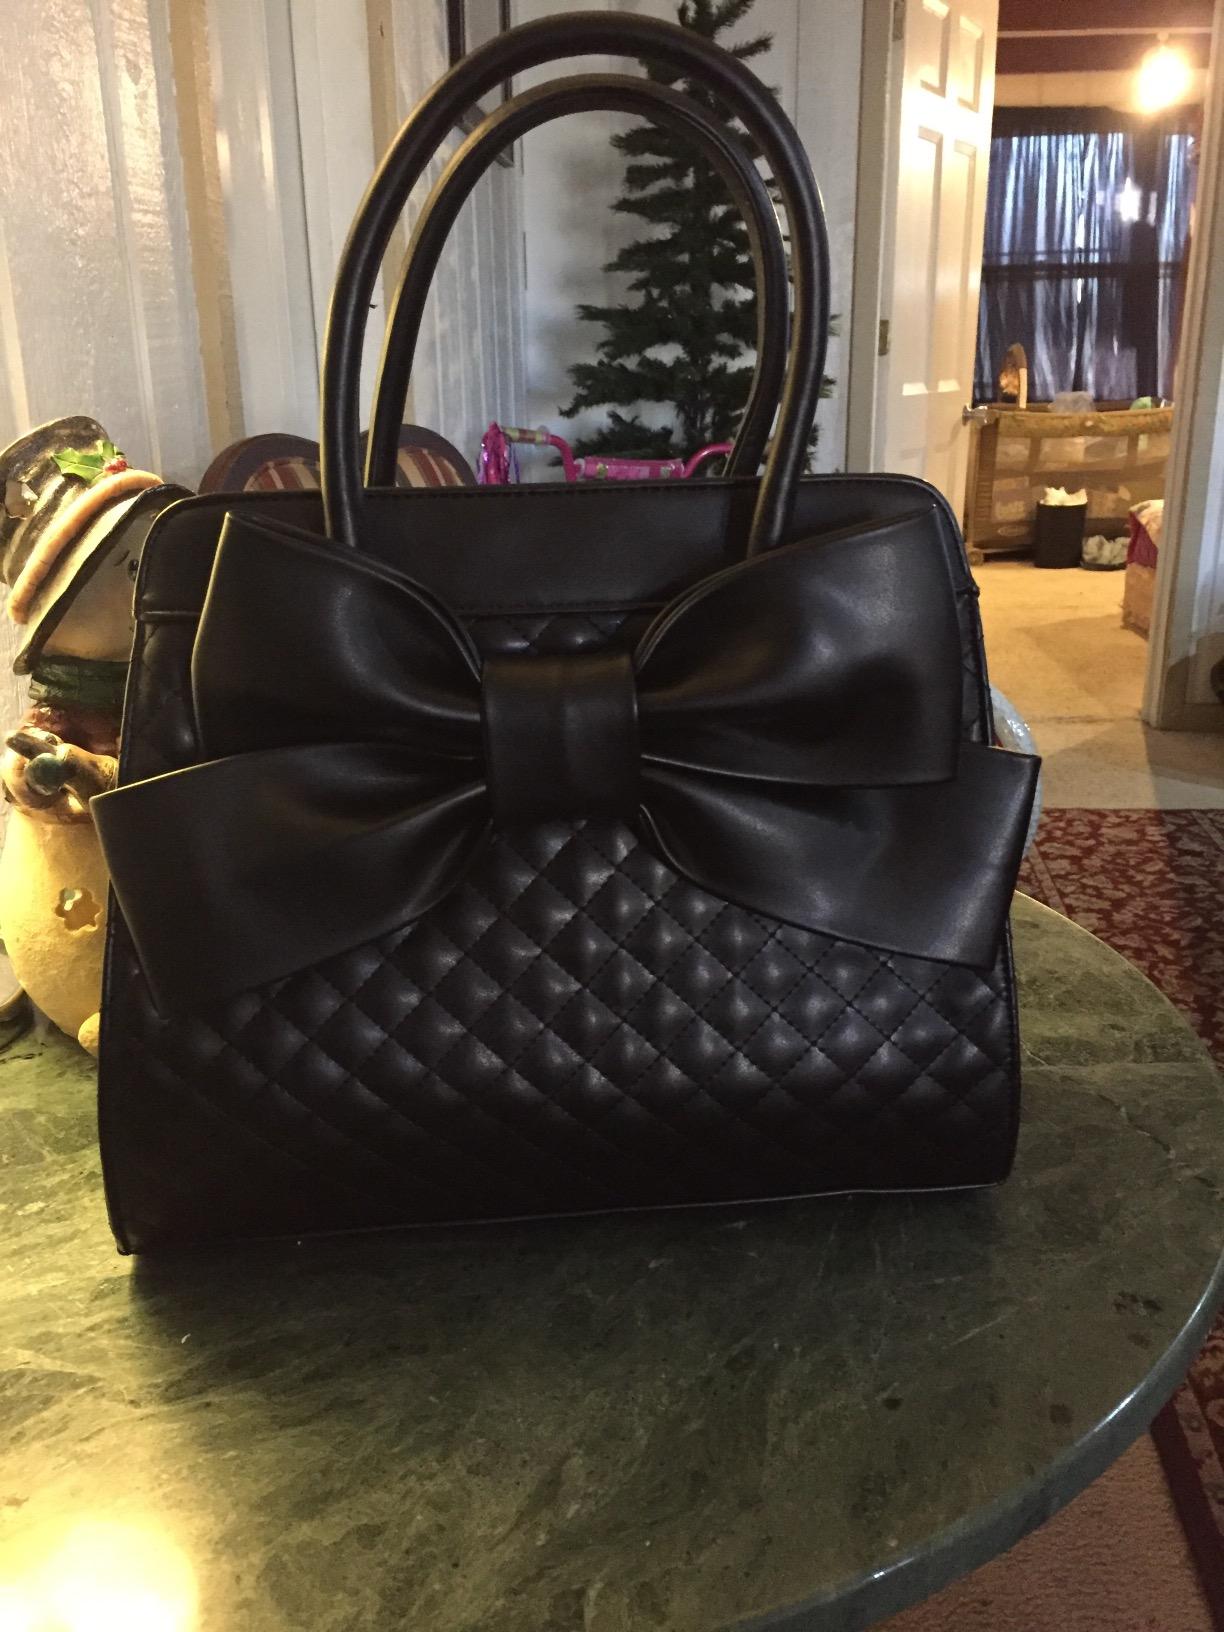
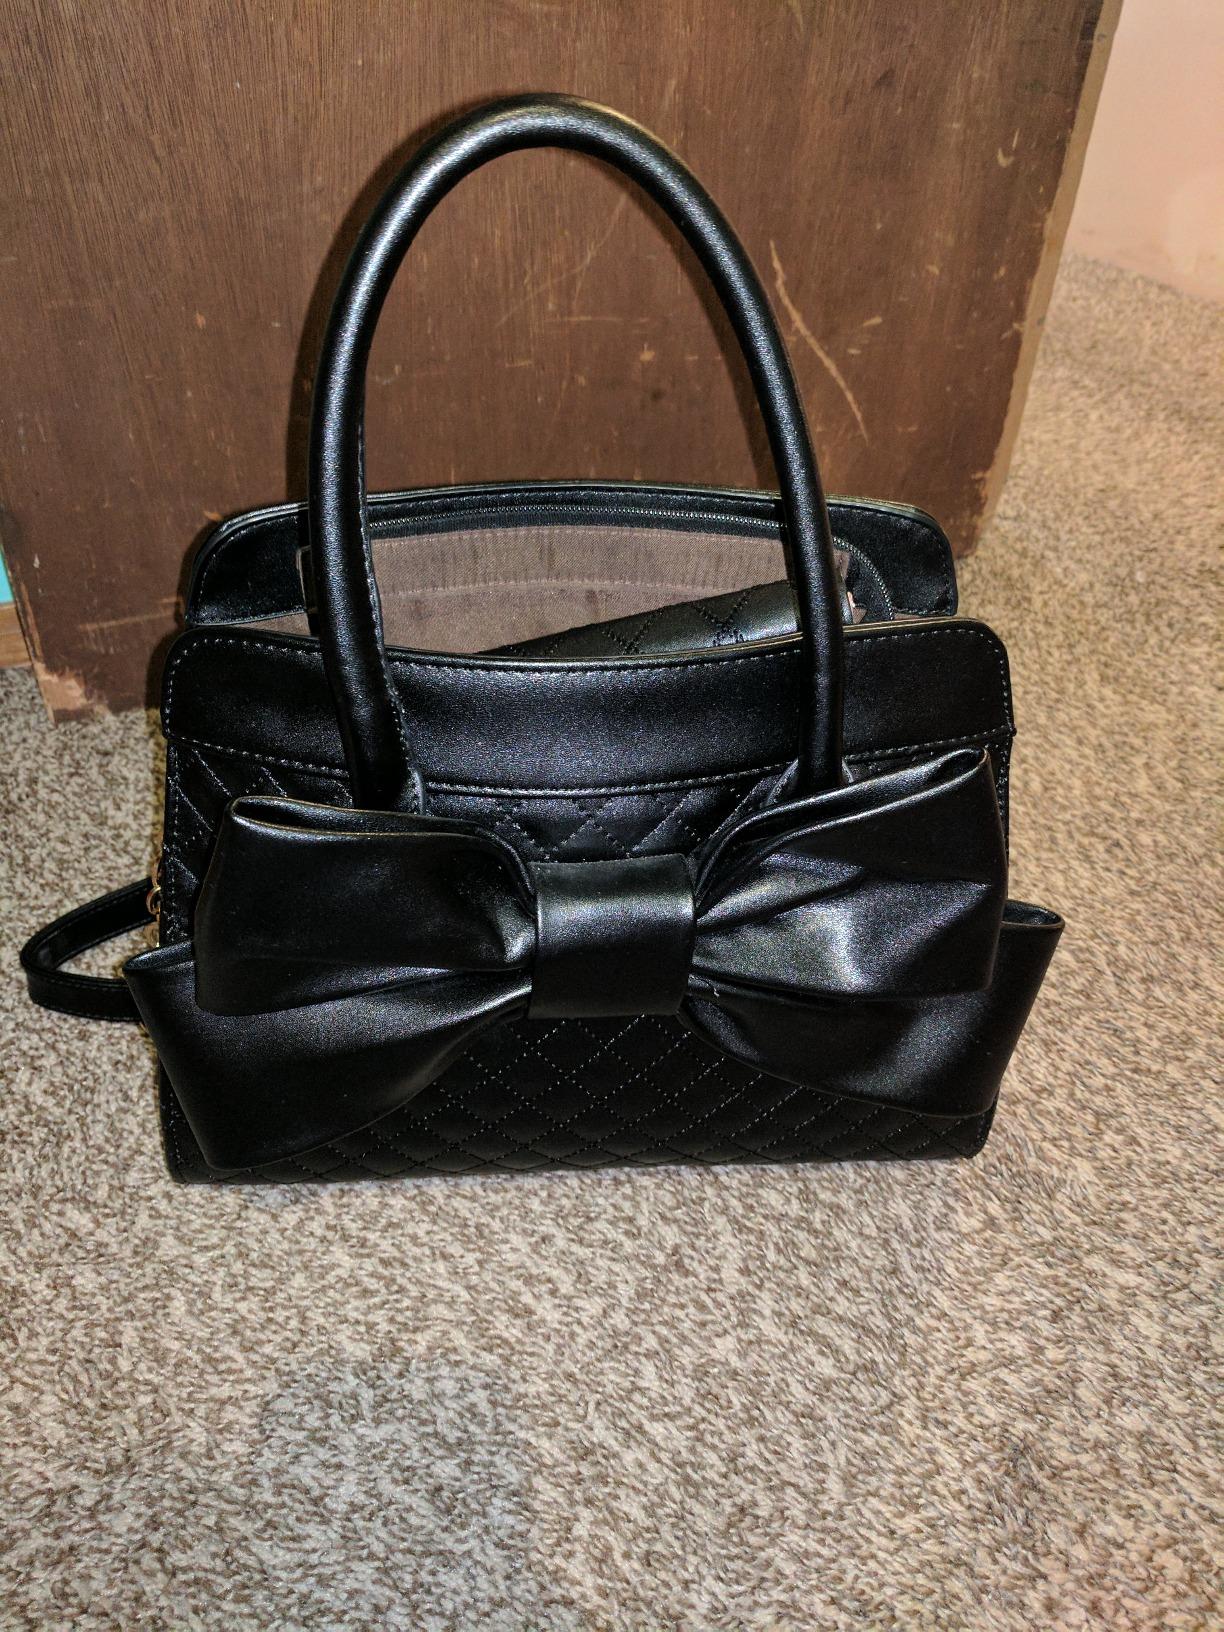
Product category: accessories_handbag
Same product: yes